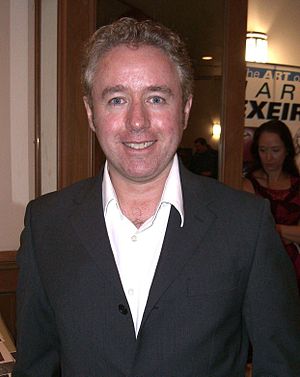
Mark Millar
Mark Millar er en skotsk tegneserieforfatter. Hans mest kendte arbejde er The Ultimates, Wanted, Marvel Knights Spider-Man, Ultimate Fantastic Four, Civil War, Old Man Logan, Kick-Ass, og The Secret Service. I august 2007 vandt han Stan Lee-award til Wizardworld i Chicago.